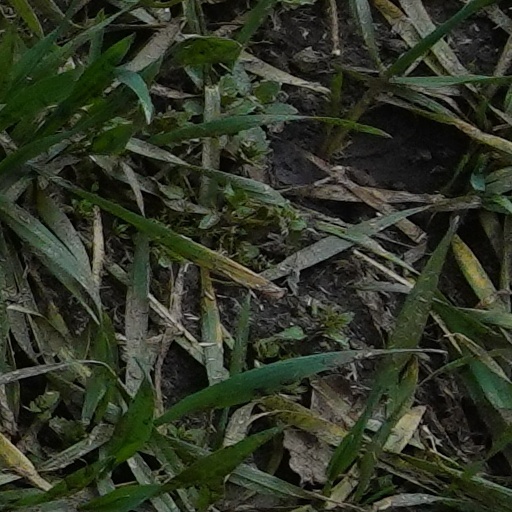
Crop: wheat